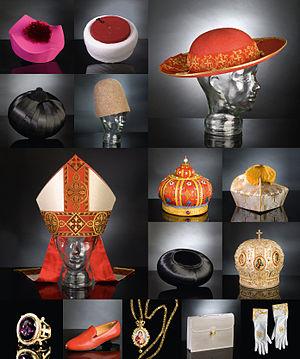
La Collection Philippi est le plus grand recueil de couvre-chefs portés par les représentants et dignitaires de différentes religions et croyances. C'est une collection privée installée à Kirkel, en Sarre.